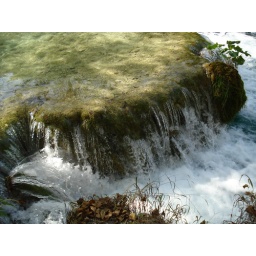
rushing water over a rock